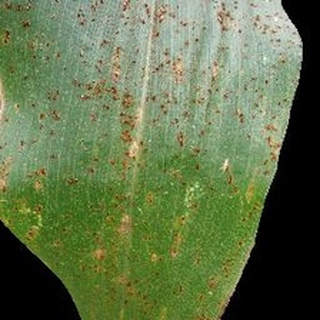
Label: corn_common_rust